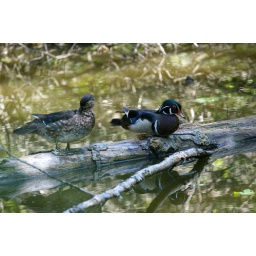
wood ducks in the river